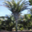
Label: palm_tree